Christina of Holstein-Gottorp

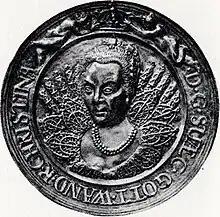
Medal for the queen about 1610

Queen Christina was a domineering and strong-willed person with a strong sense of economy. She was both respected and feared. She has been described as hard, stubborn and stingy, and it is claimed that while the former wife of her spouse always tried to persuade him to show leniency in his acts, Christina did the opposite. She executed a very strict control over the court, which is illustrated by the anecdote that she measured up the sewing-thread for her servants in person. Her marriage has been described as happy, as they were very similar in personality. She accompanied him to Estonia and Finland in 1600–1601.